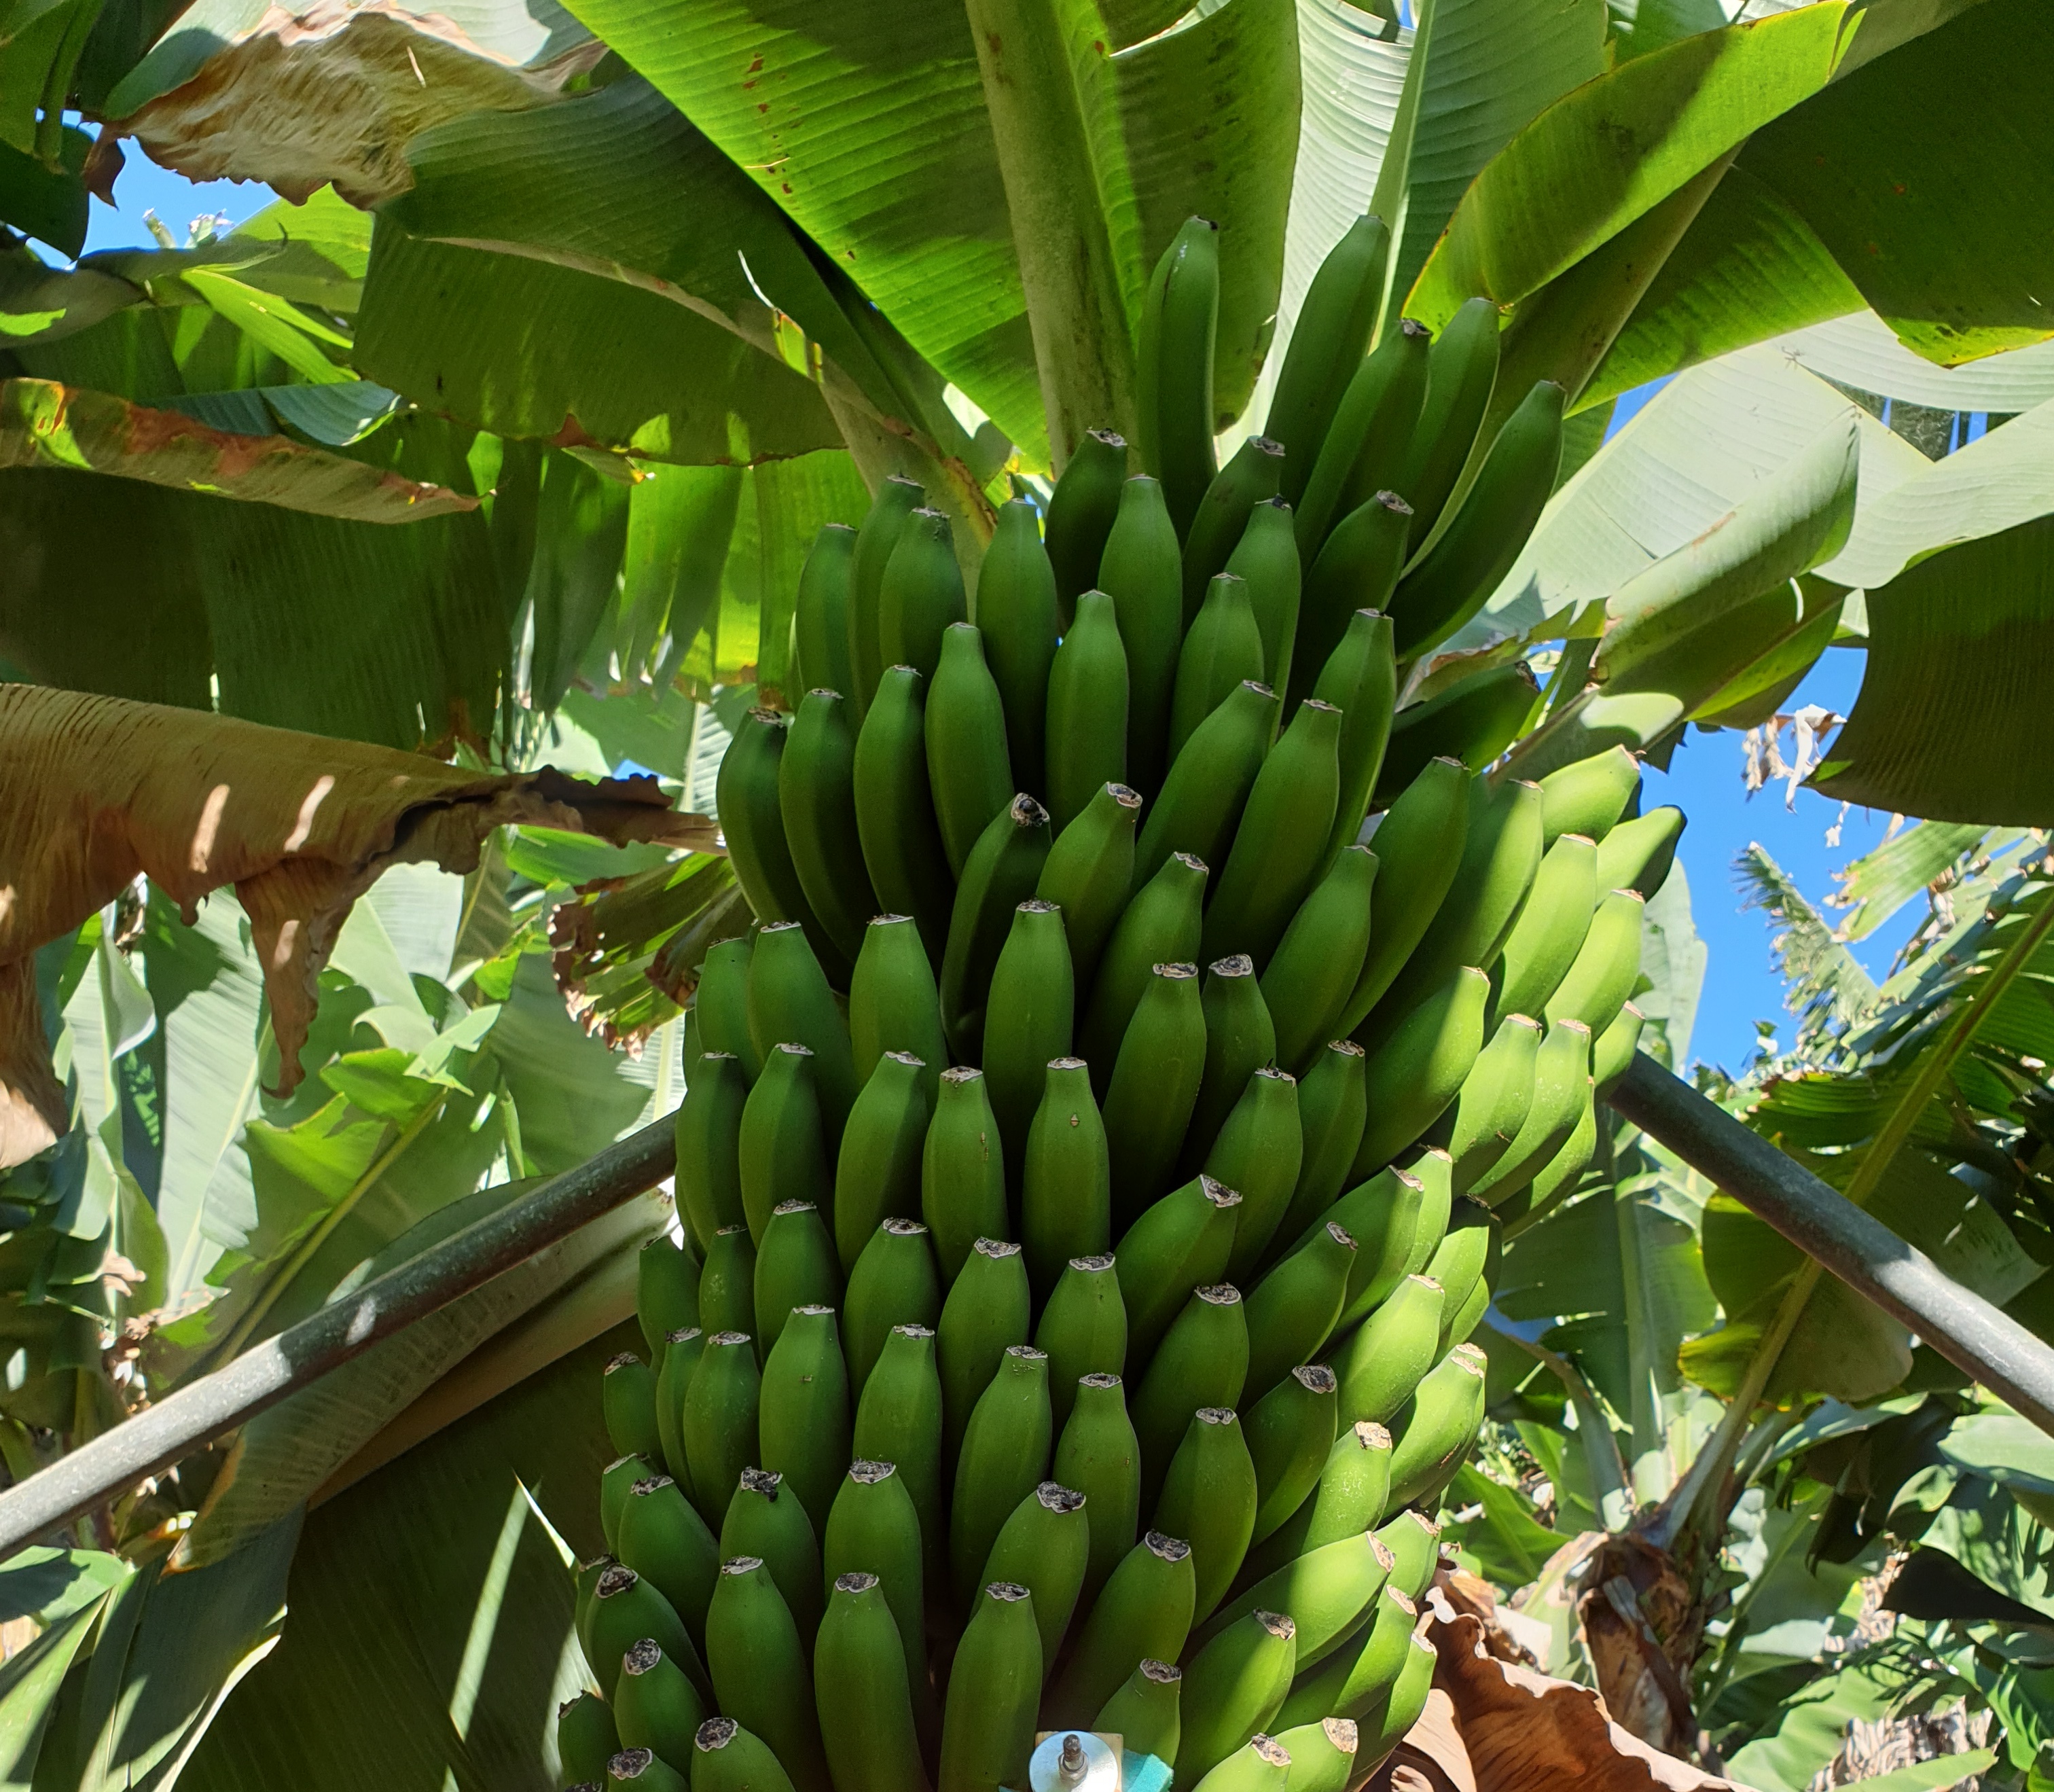
Label: Cut